James Hopper (writer)

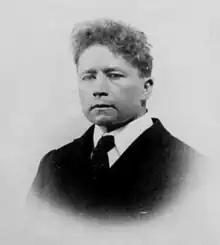
Hopper, 1917

James Marie Hopper (July 23, 1876 – August 28, 1956) was an American writer and novelist. He was also an early college football player and coach, playing at the University of California, Berkeley in the late 1890s and then serving single seasons as head football coach at Nevada State University—now known as the University of Nevada, Reno—in 1900 and at his alma mater, California, in 1904. During his lifetime, Hopper published 450 short stories and six novels.